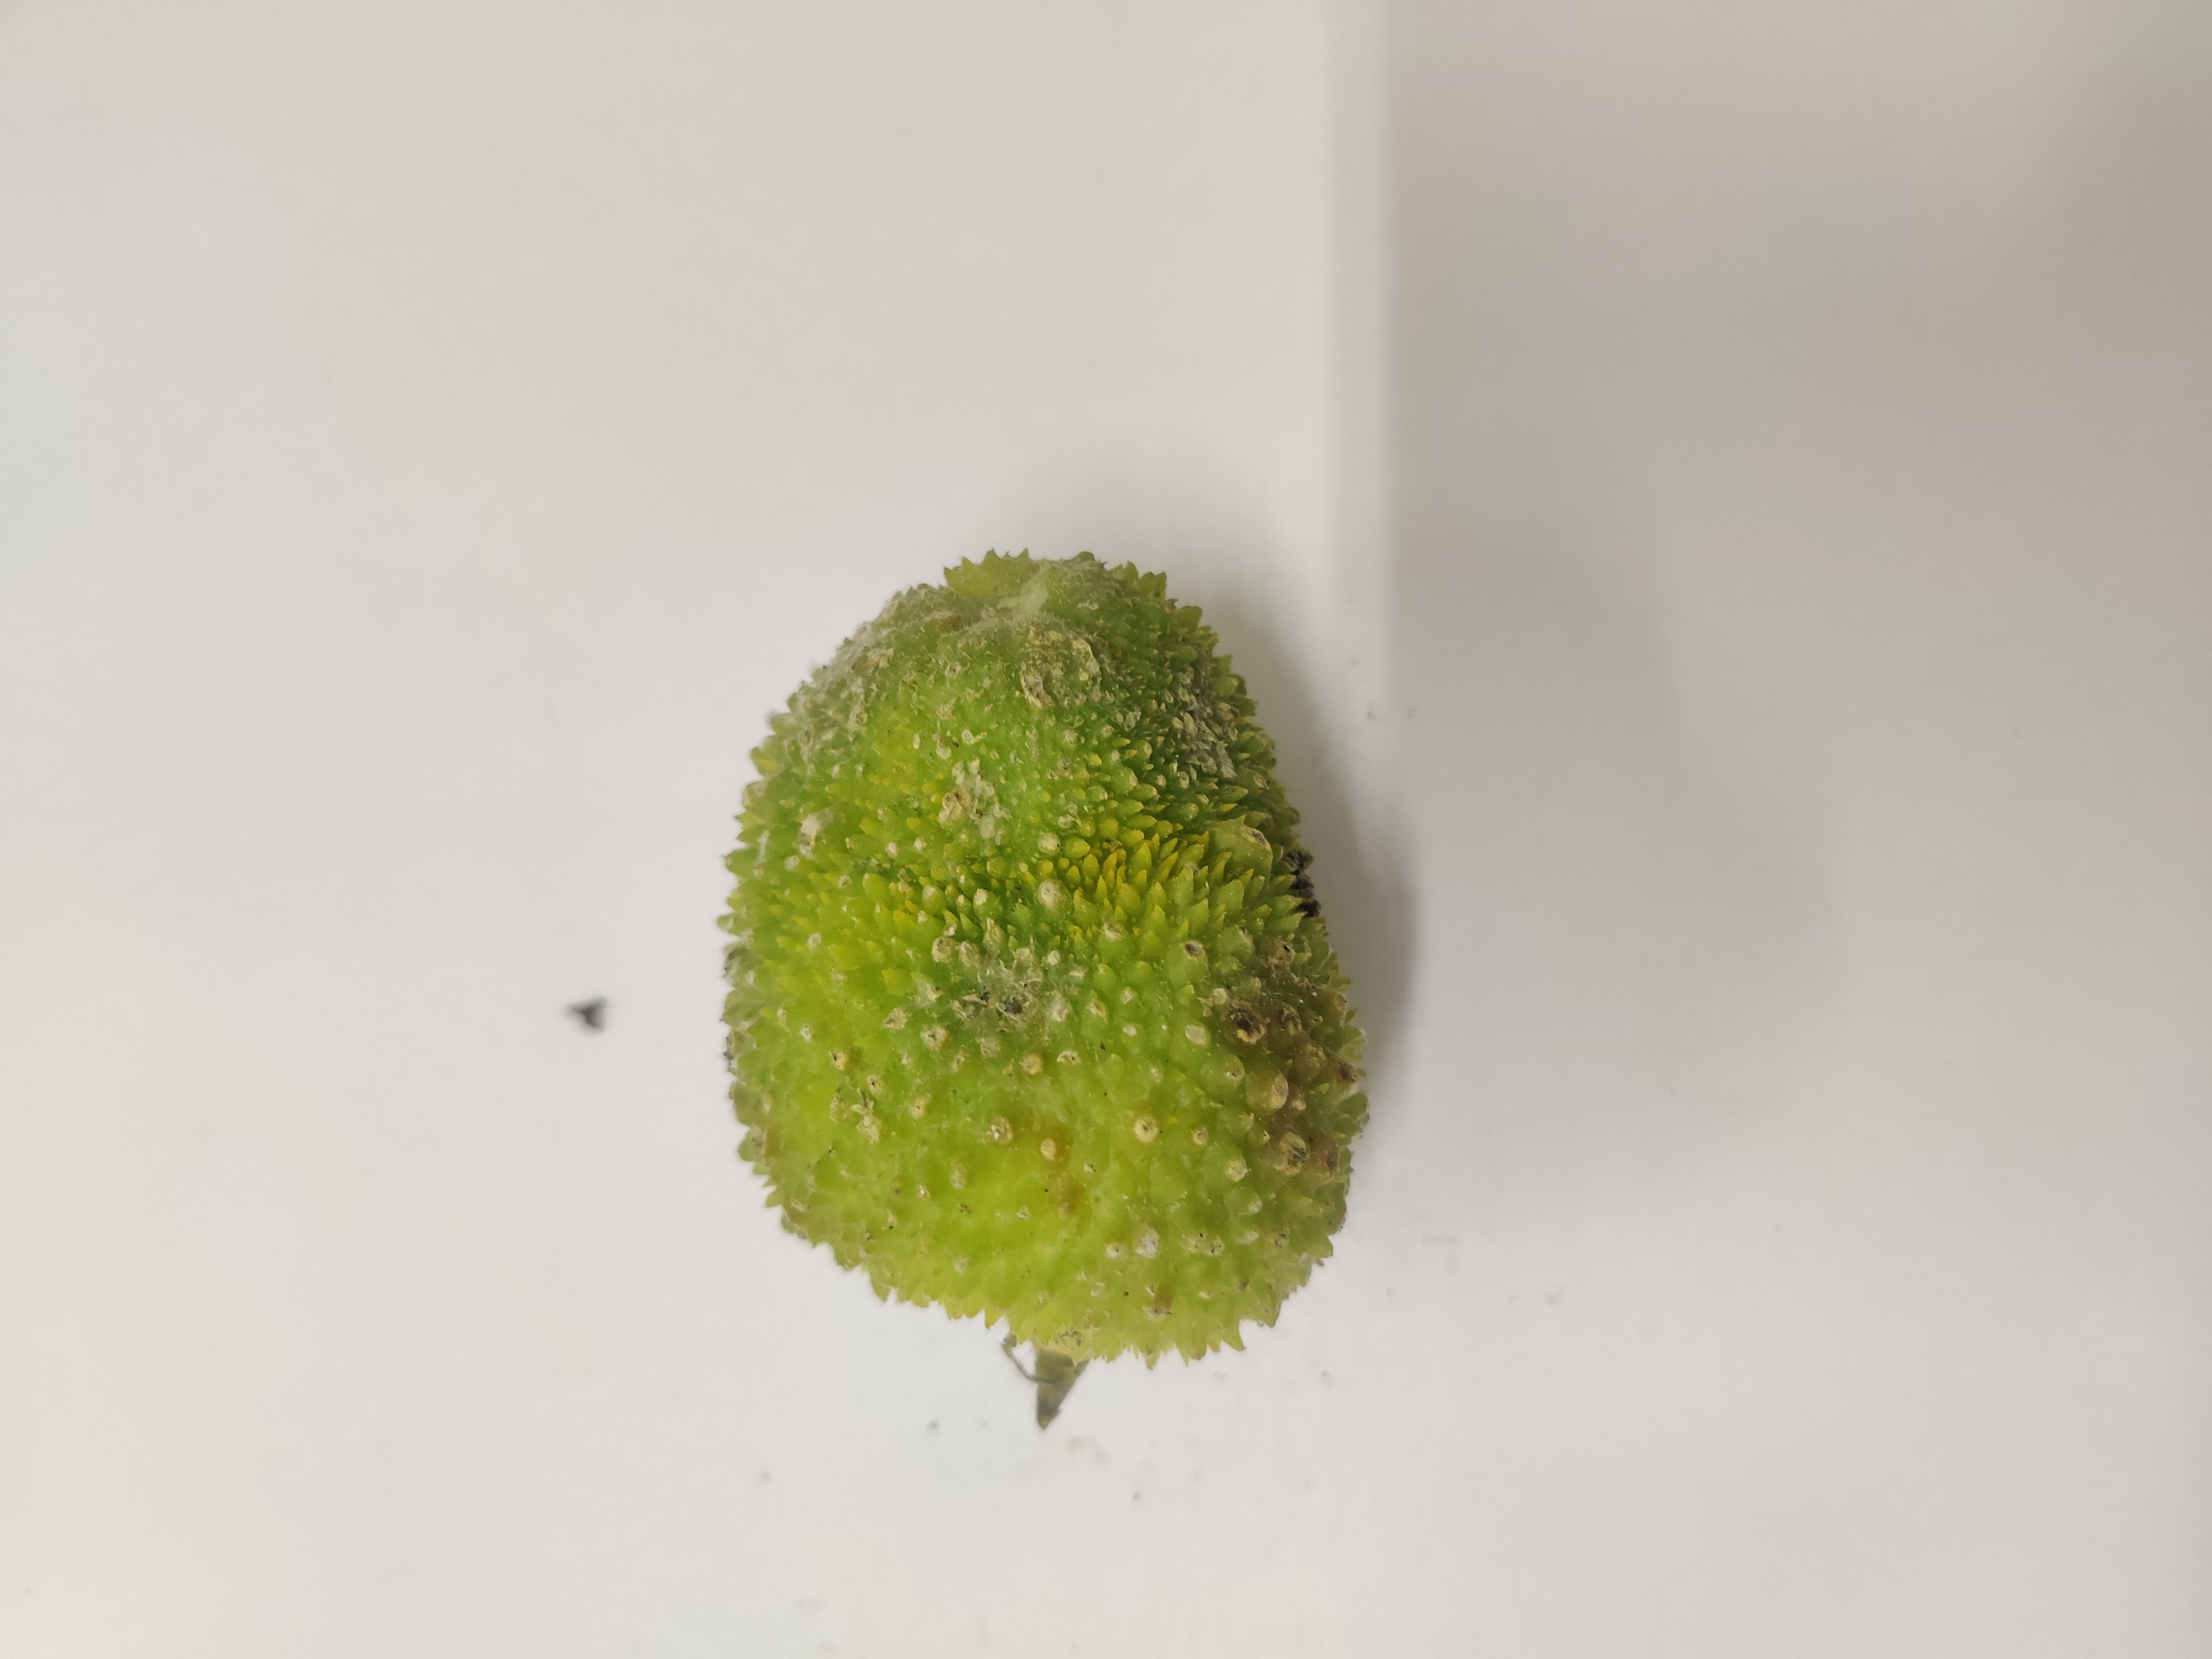
Crop: Spiny Gourd
Condition: Severely Damaged